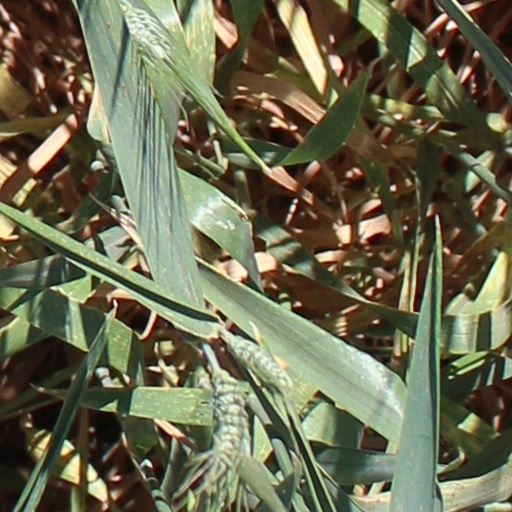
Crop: wheat